Cashel, Zimbabwe

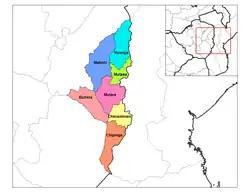
Cashel is a part of the Chimanimani District in the Manicaland Province of Zimbabwe

Cashel is a village in Chimanimani District of Manicaland Province, Zimbabwe. It is located near the Mozambique border, just north of the Chimanimani Mountains. Forestry, bananas, wheat, and various cash crops are grown in the area. It was originally called Penkridge but was changed to Cashel in 1957. It was named after Lt. Col. E. Cashel, a former member of the British South Africa Police and the Rhodesian Volunteers, who retired to this area after World War I. The Cashel valley is well known for radio and television commercials, which sought to extol the quality of its peas, beans and other agricultural products.